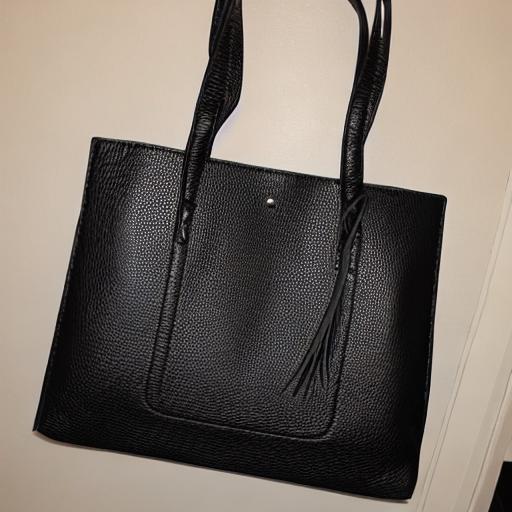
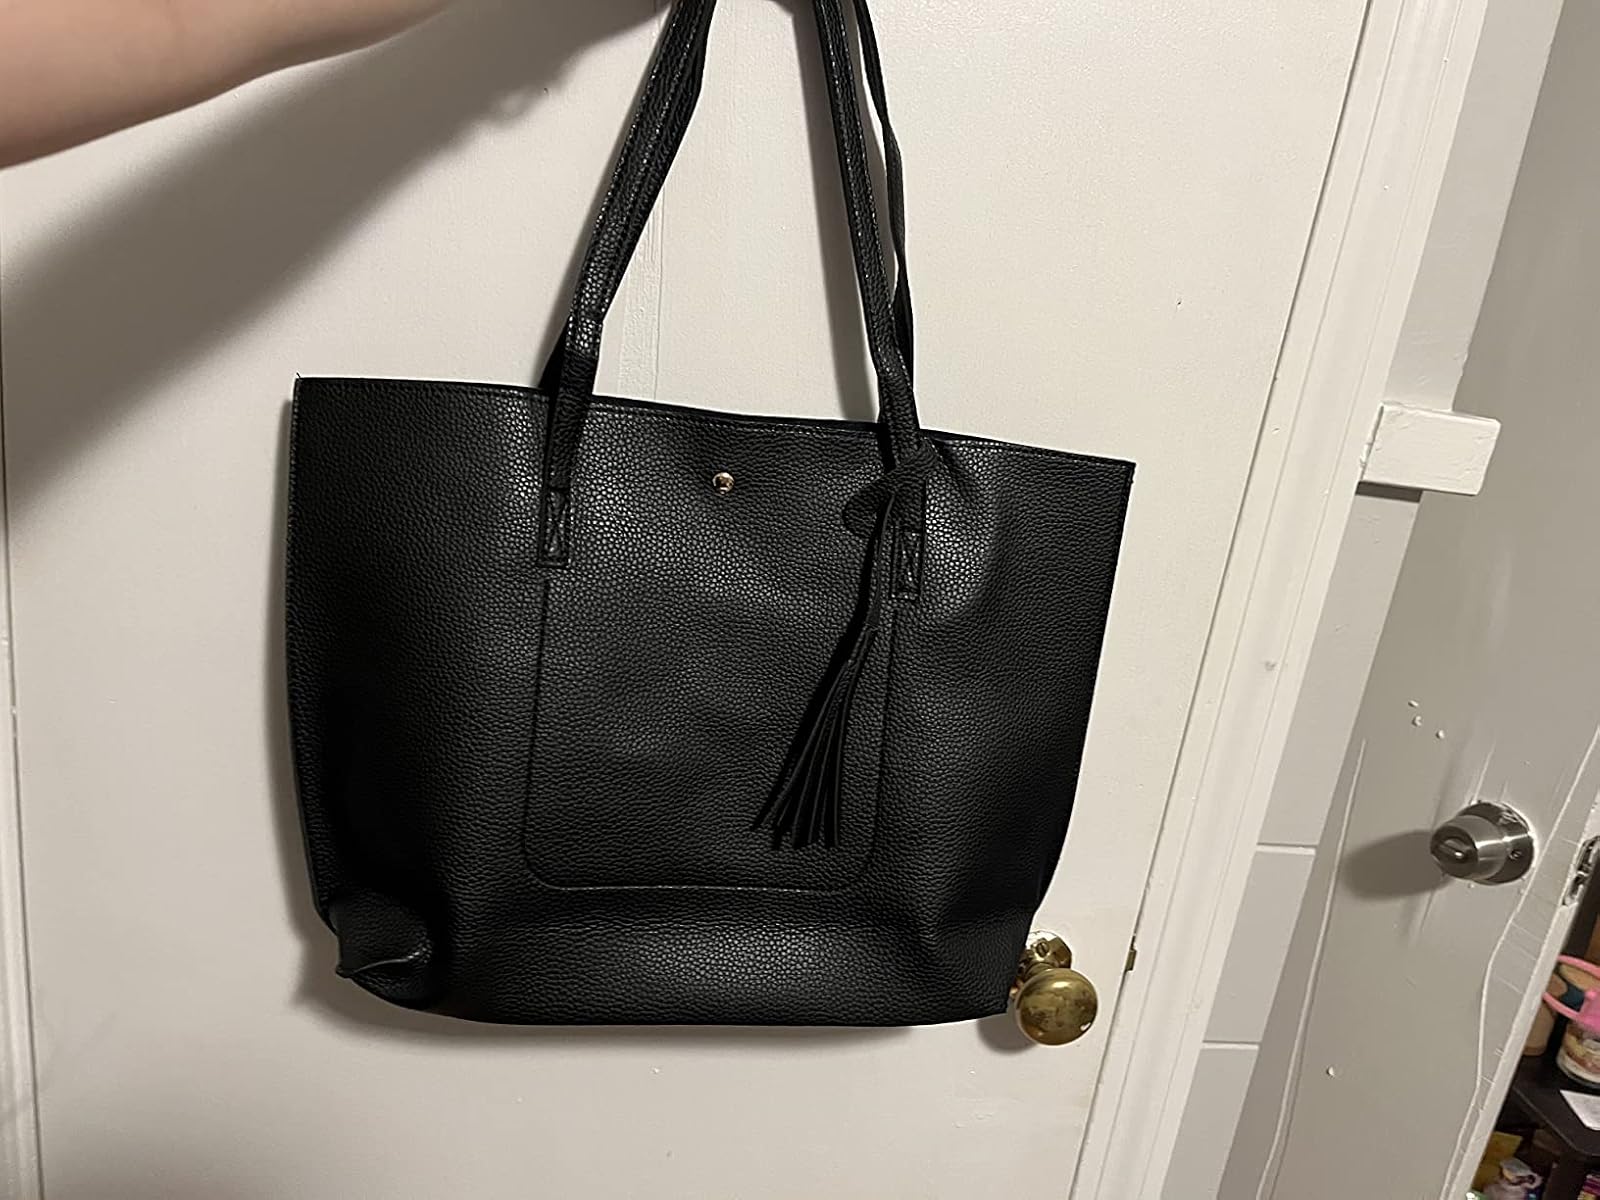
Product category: accessories_handbag
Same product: no